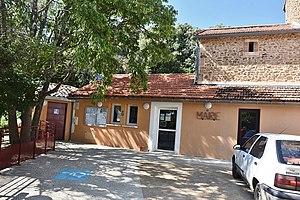
la mairie
Saint-Christol-de-Rodières est une commune française située dans le département du Gard, en région Occitanie.